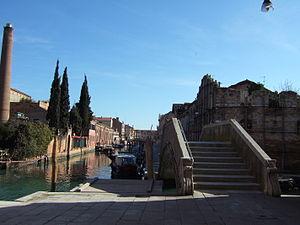
Le rio delle Convertite est un canal de Venise dans l'île de Giudecca dans le sestiere de Dorsoduro.